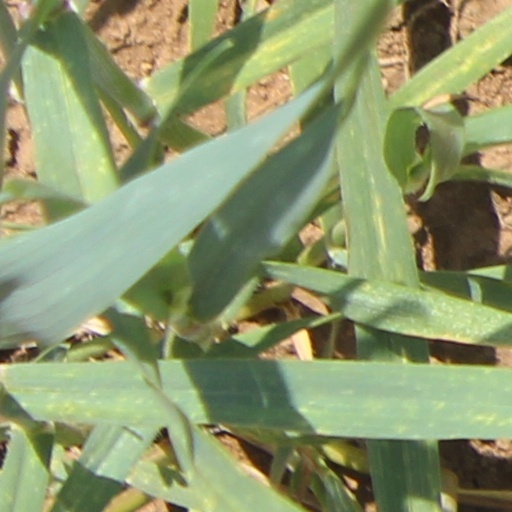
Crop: wheat